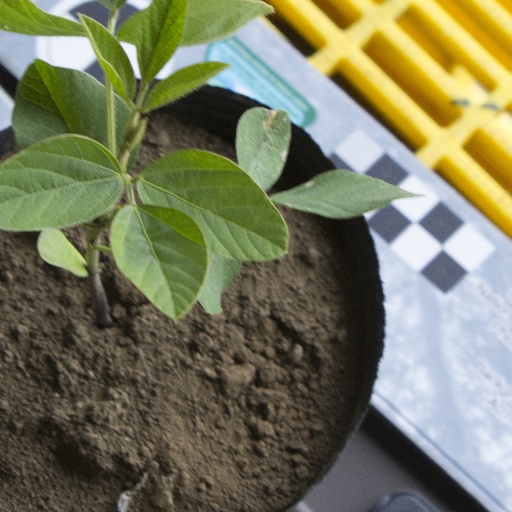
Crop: soybean